Anastasia Pavlyuchenkova

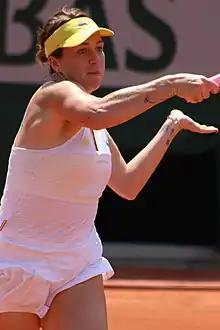
Pavlyuchenkova at the 2021 French Open

Pavlyuchenkova began the 2019 season with early exits at the Shenzhen Open and the Hobart International, losing to a pair of youngsters in Veronika Kudermetova and Vera Lapko, respectively. Unseeded at the Australian Open, she began her campaign with a victory over Monica Puig. She then came from a set down to upset ninth seed Kiki Bertens, before defeating Aliaksandra Sasnovich to reach the round of 16. There, she came from a set and a break down to upset fifth seed Sloane Stephens and thus, earned herself a berth in her fifth Grand Slam quarterfinal, where she faced first-time major quarterfinalist Danielle Collins. Despite having won the opening set comfortably, Pavlyuchenkova was upset by the American player in the end. Pavlyuchenkova followed up that result with a quarterfinal showing in St. Petersburg where she lost to eventual champion Bertens, in three sets.